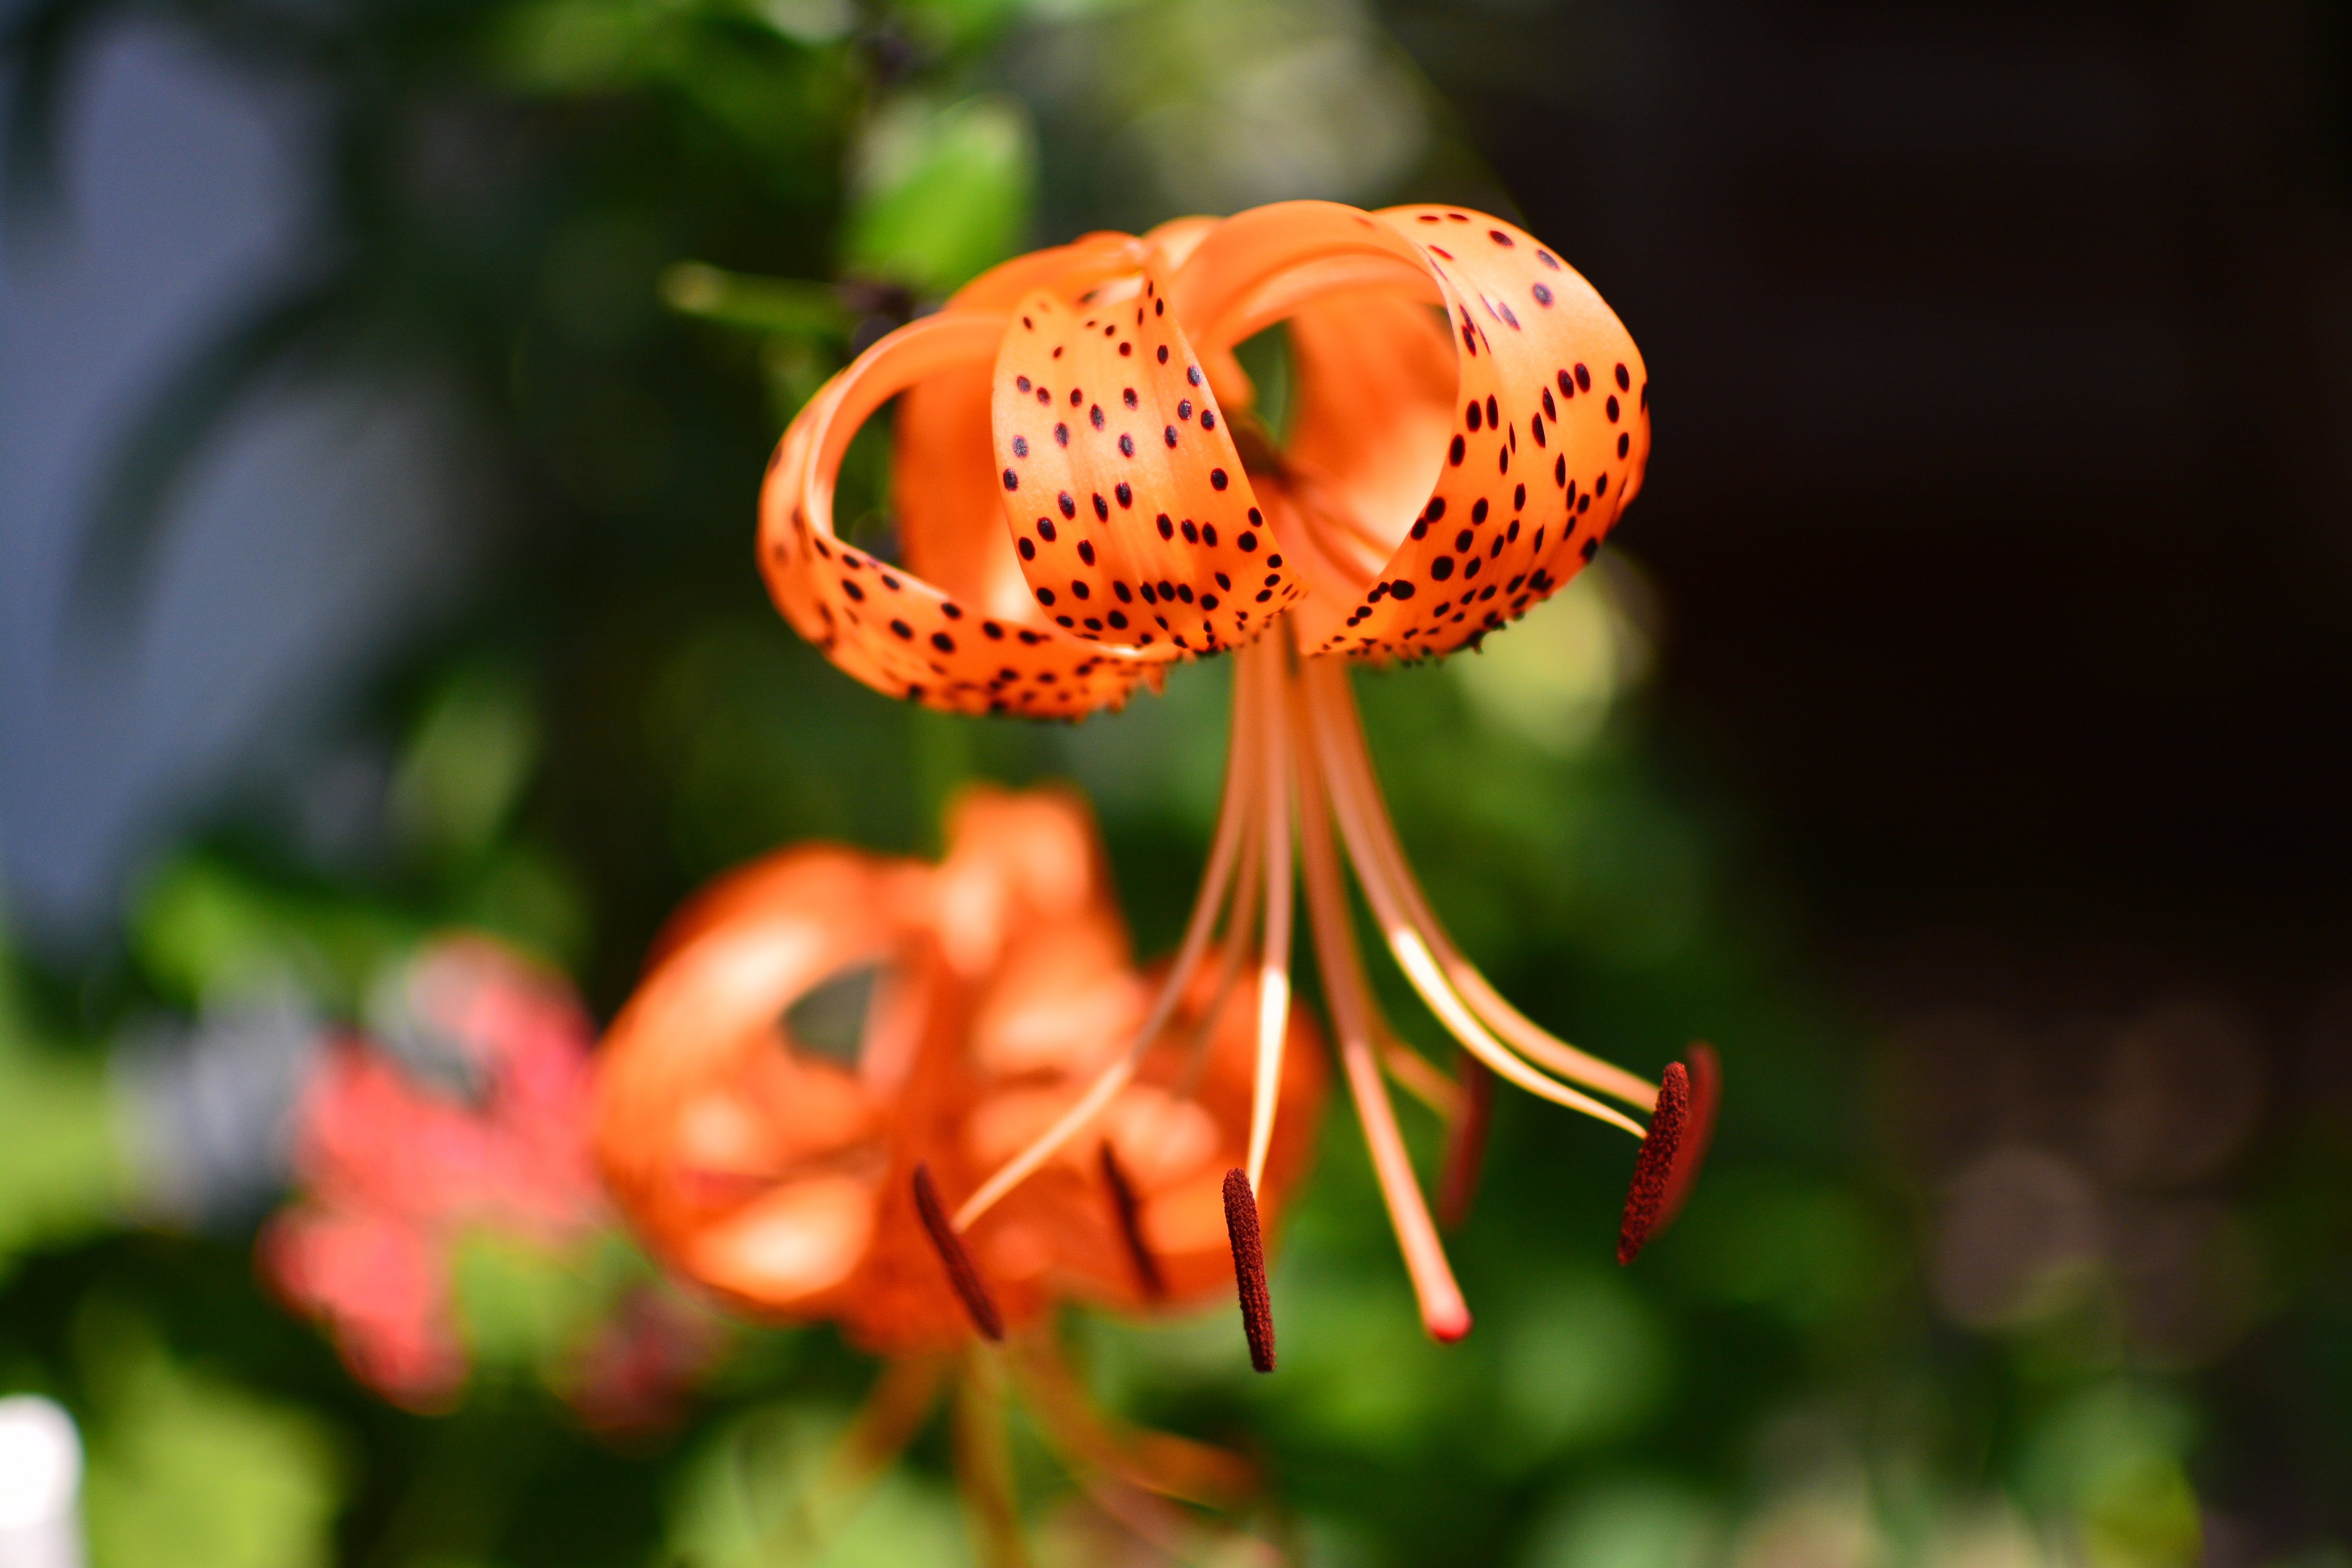
nature, plant, photography, leaf, flower, petal, orange, green, insect, autumn, botany, butterfly, flora, fauna, invertebrate, wildflower, flowers, close up, coloring, nectar, macro photography, flowering plant, land plant, moths and butterflies